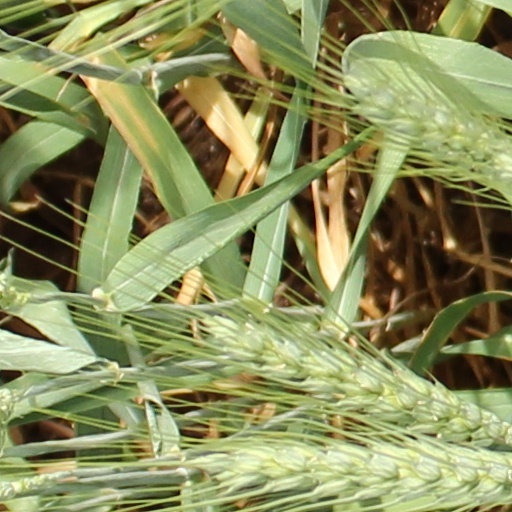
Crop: wheat